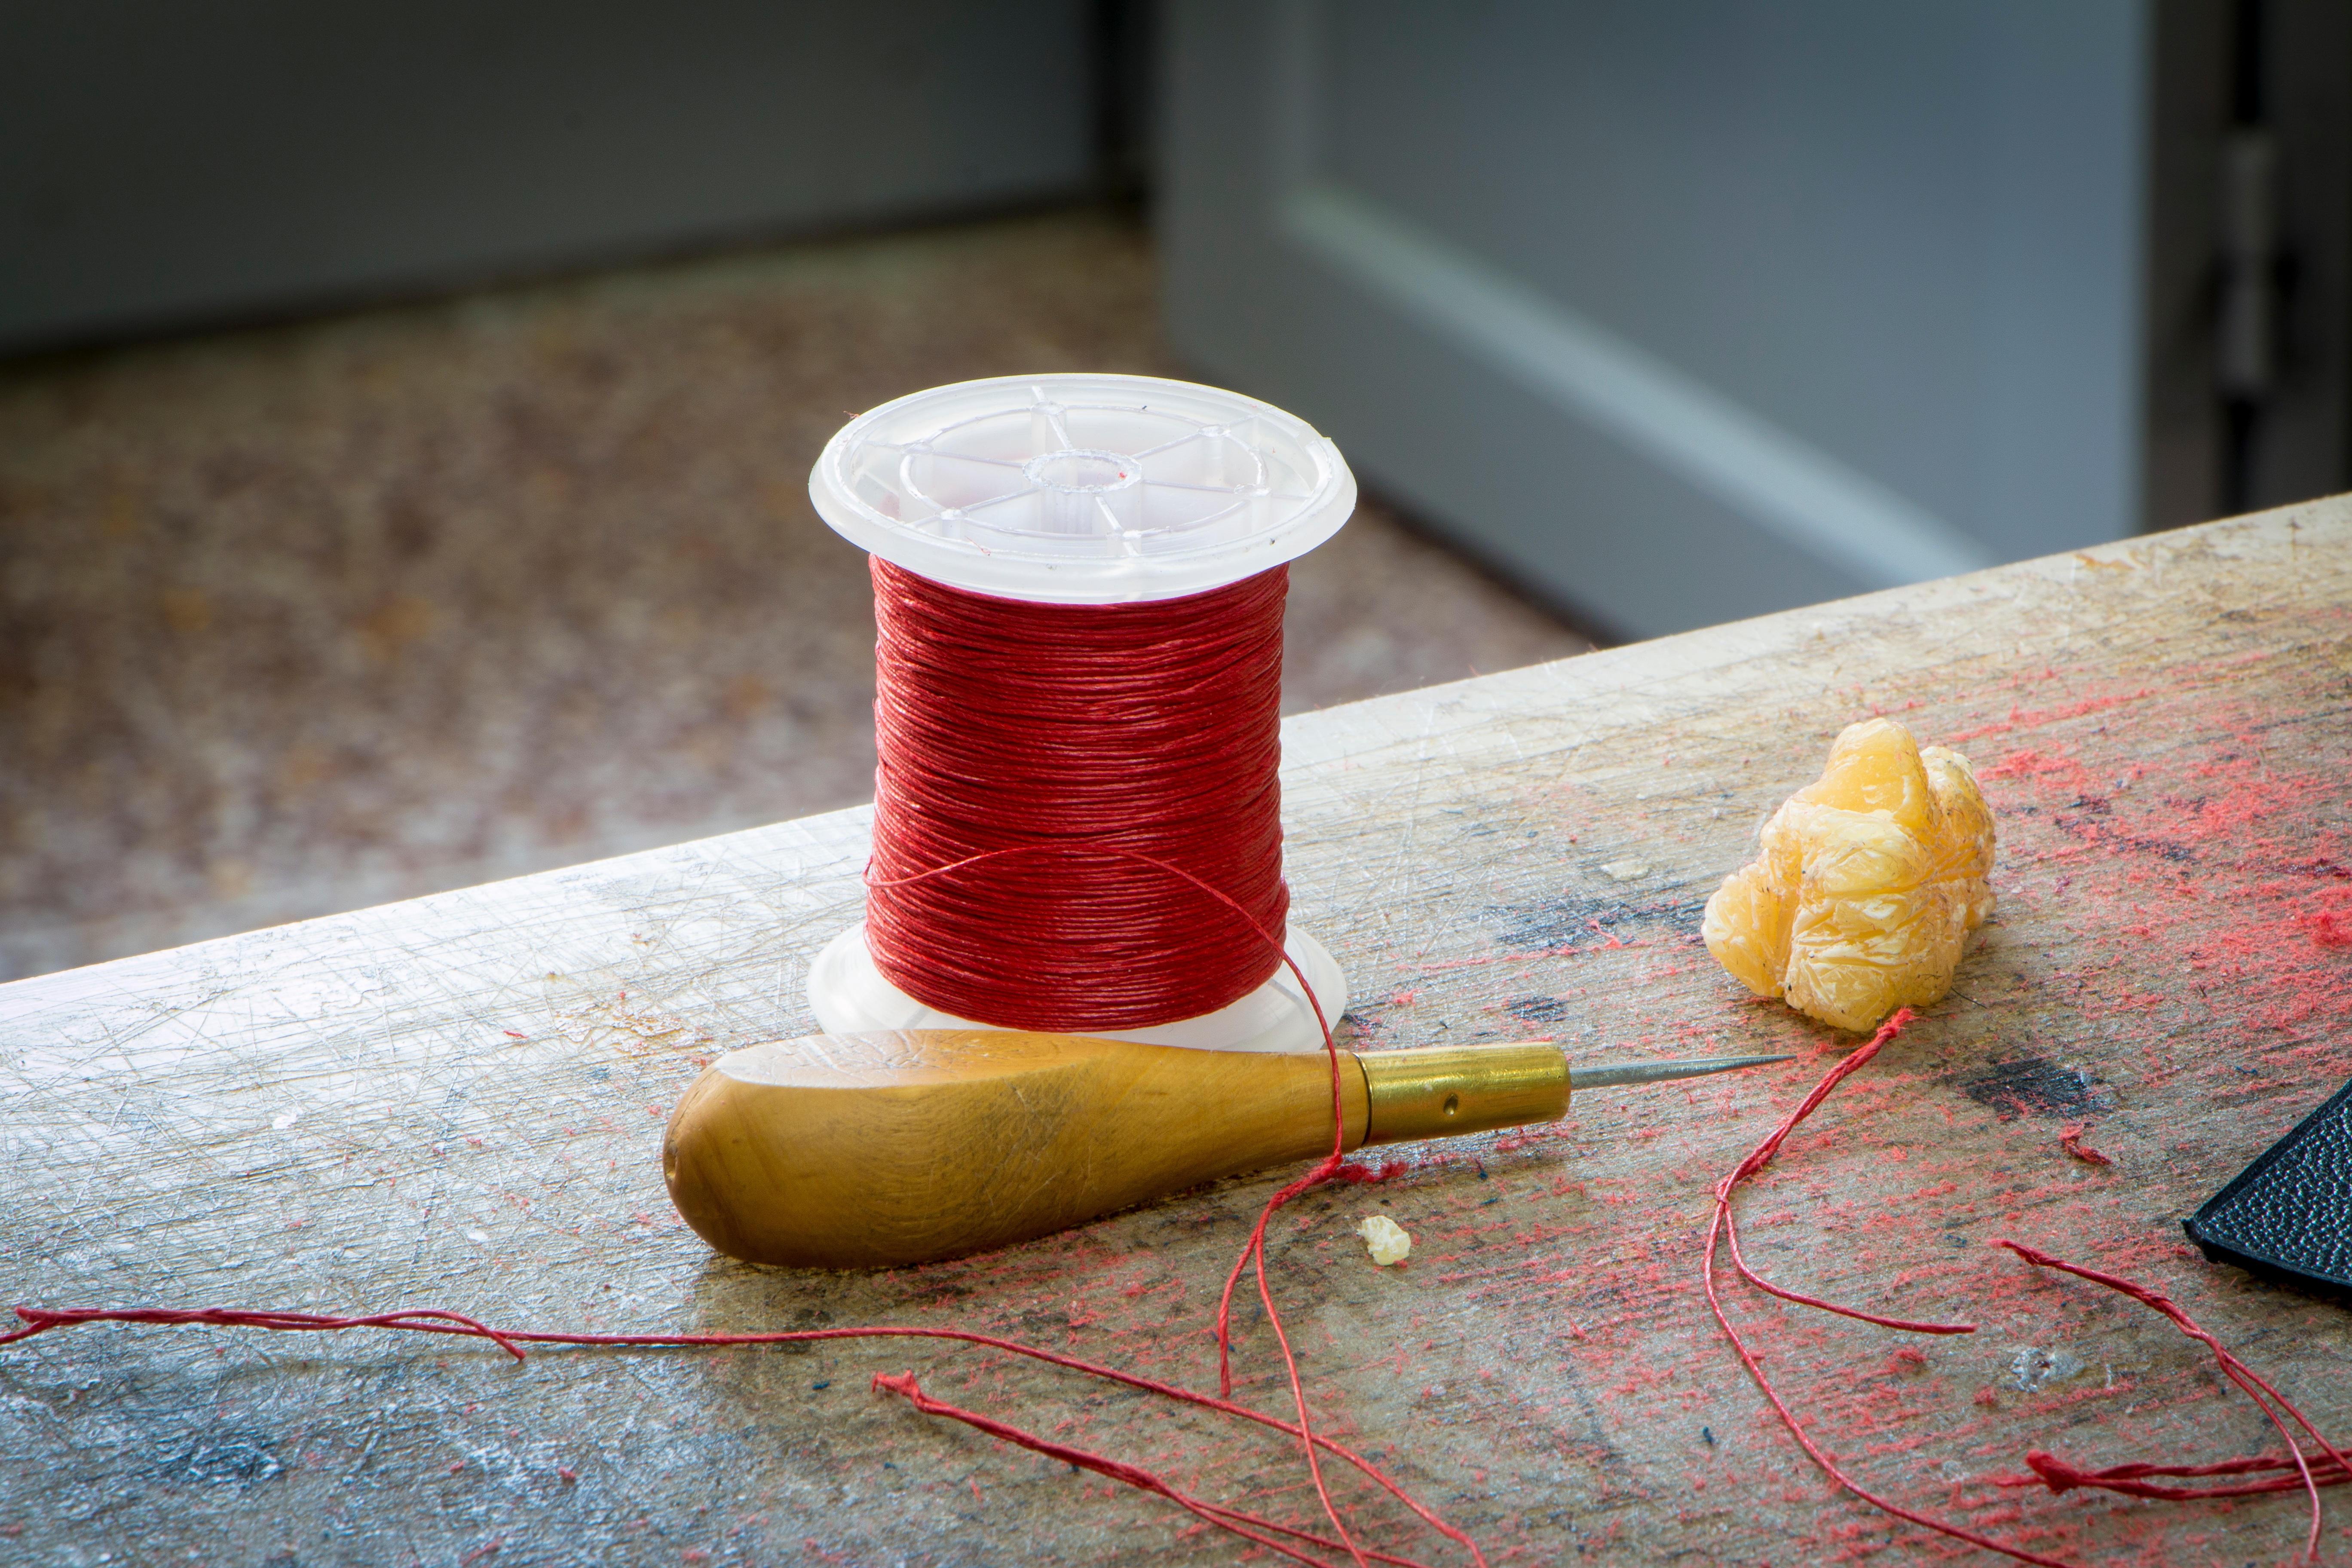
red, color, material, art